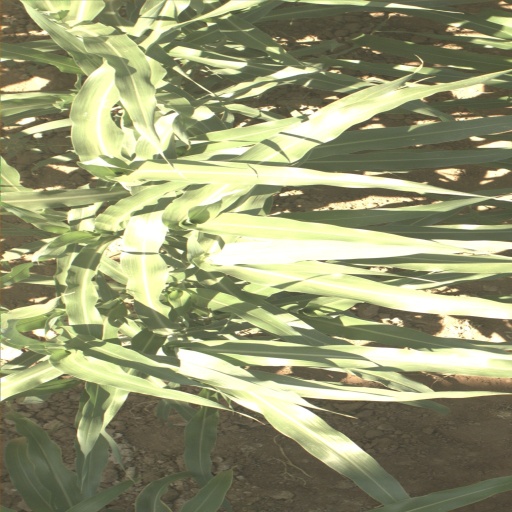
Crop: sorghum